Boyd Rutherford

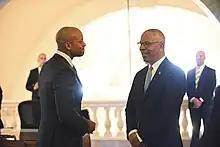
Rutherford with Governor-elect Wes Moore, November 2022

Rutherford was seen as the likely Republican frontrunner in the 2022 Maryland gubernatorial election, but he announced in April 2021 that he would not seek to succeed Governor Larry Hogan. During the Republican primary, he endorsed former Maryland Secretary of Commerce Kelly M. Schulz. After Schulz was defeated by state delegate Dan Cox in the primary, Rutherford declined to endorse Cox and correctly predicted that Democratic nominee Wes Moore would defeat him in the general election. In November 2022, Governor Hogan tasked Rutherford with handling the transition from the current administration to the newly-elected Moore-Miller administration.